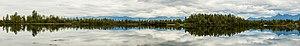
La ville de Palmer est le siège du borough de Matanuska-Susitna, dans l’État de l’Alaska, aux États-Unis. Sa population s’élevait à 5 937 habitants lors du recensement de 2010, estimée à 7 306 habitants en 2018.